Ryde Academy

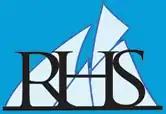
Former Ryde High School logo

In 2007, Ryde High School was commended by the Department for Education (called DfES at the time) for its achievements with disadvantaged pupils. In 2010, before Ryde High School became Ryde Academy, it was judged by OFSTED to be providing a "Satisfactory" quality of education. In its first inspection as an Academies Enterprise Trust (AET) school, OFSTED judged that standards were "inadequate".